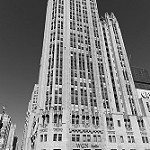
Label: B & W